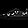
Label: Sneaker